Weston College

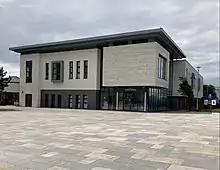
The Winter Gardens building

In 2016, Weston College re-branded its higher education provision to reflect its university centre status with UWE Bristol. The University Centre Weston brand was debuted on the hoarding surrounding the seafront section of the Winter Gardens Pavilion in August 2016.